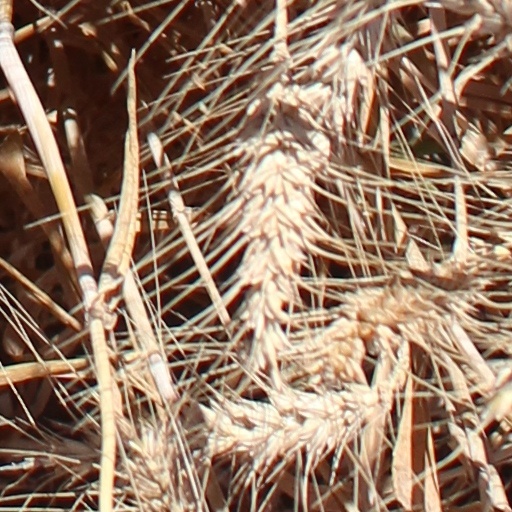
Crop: wheat